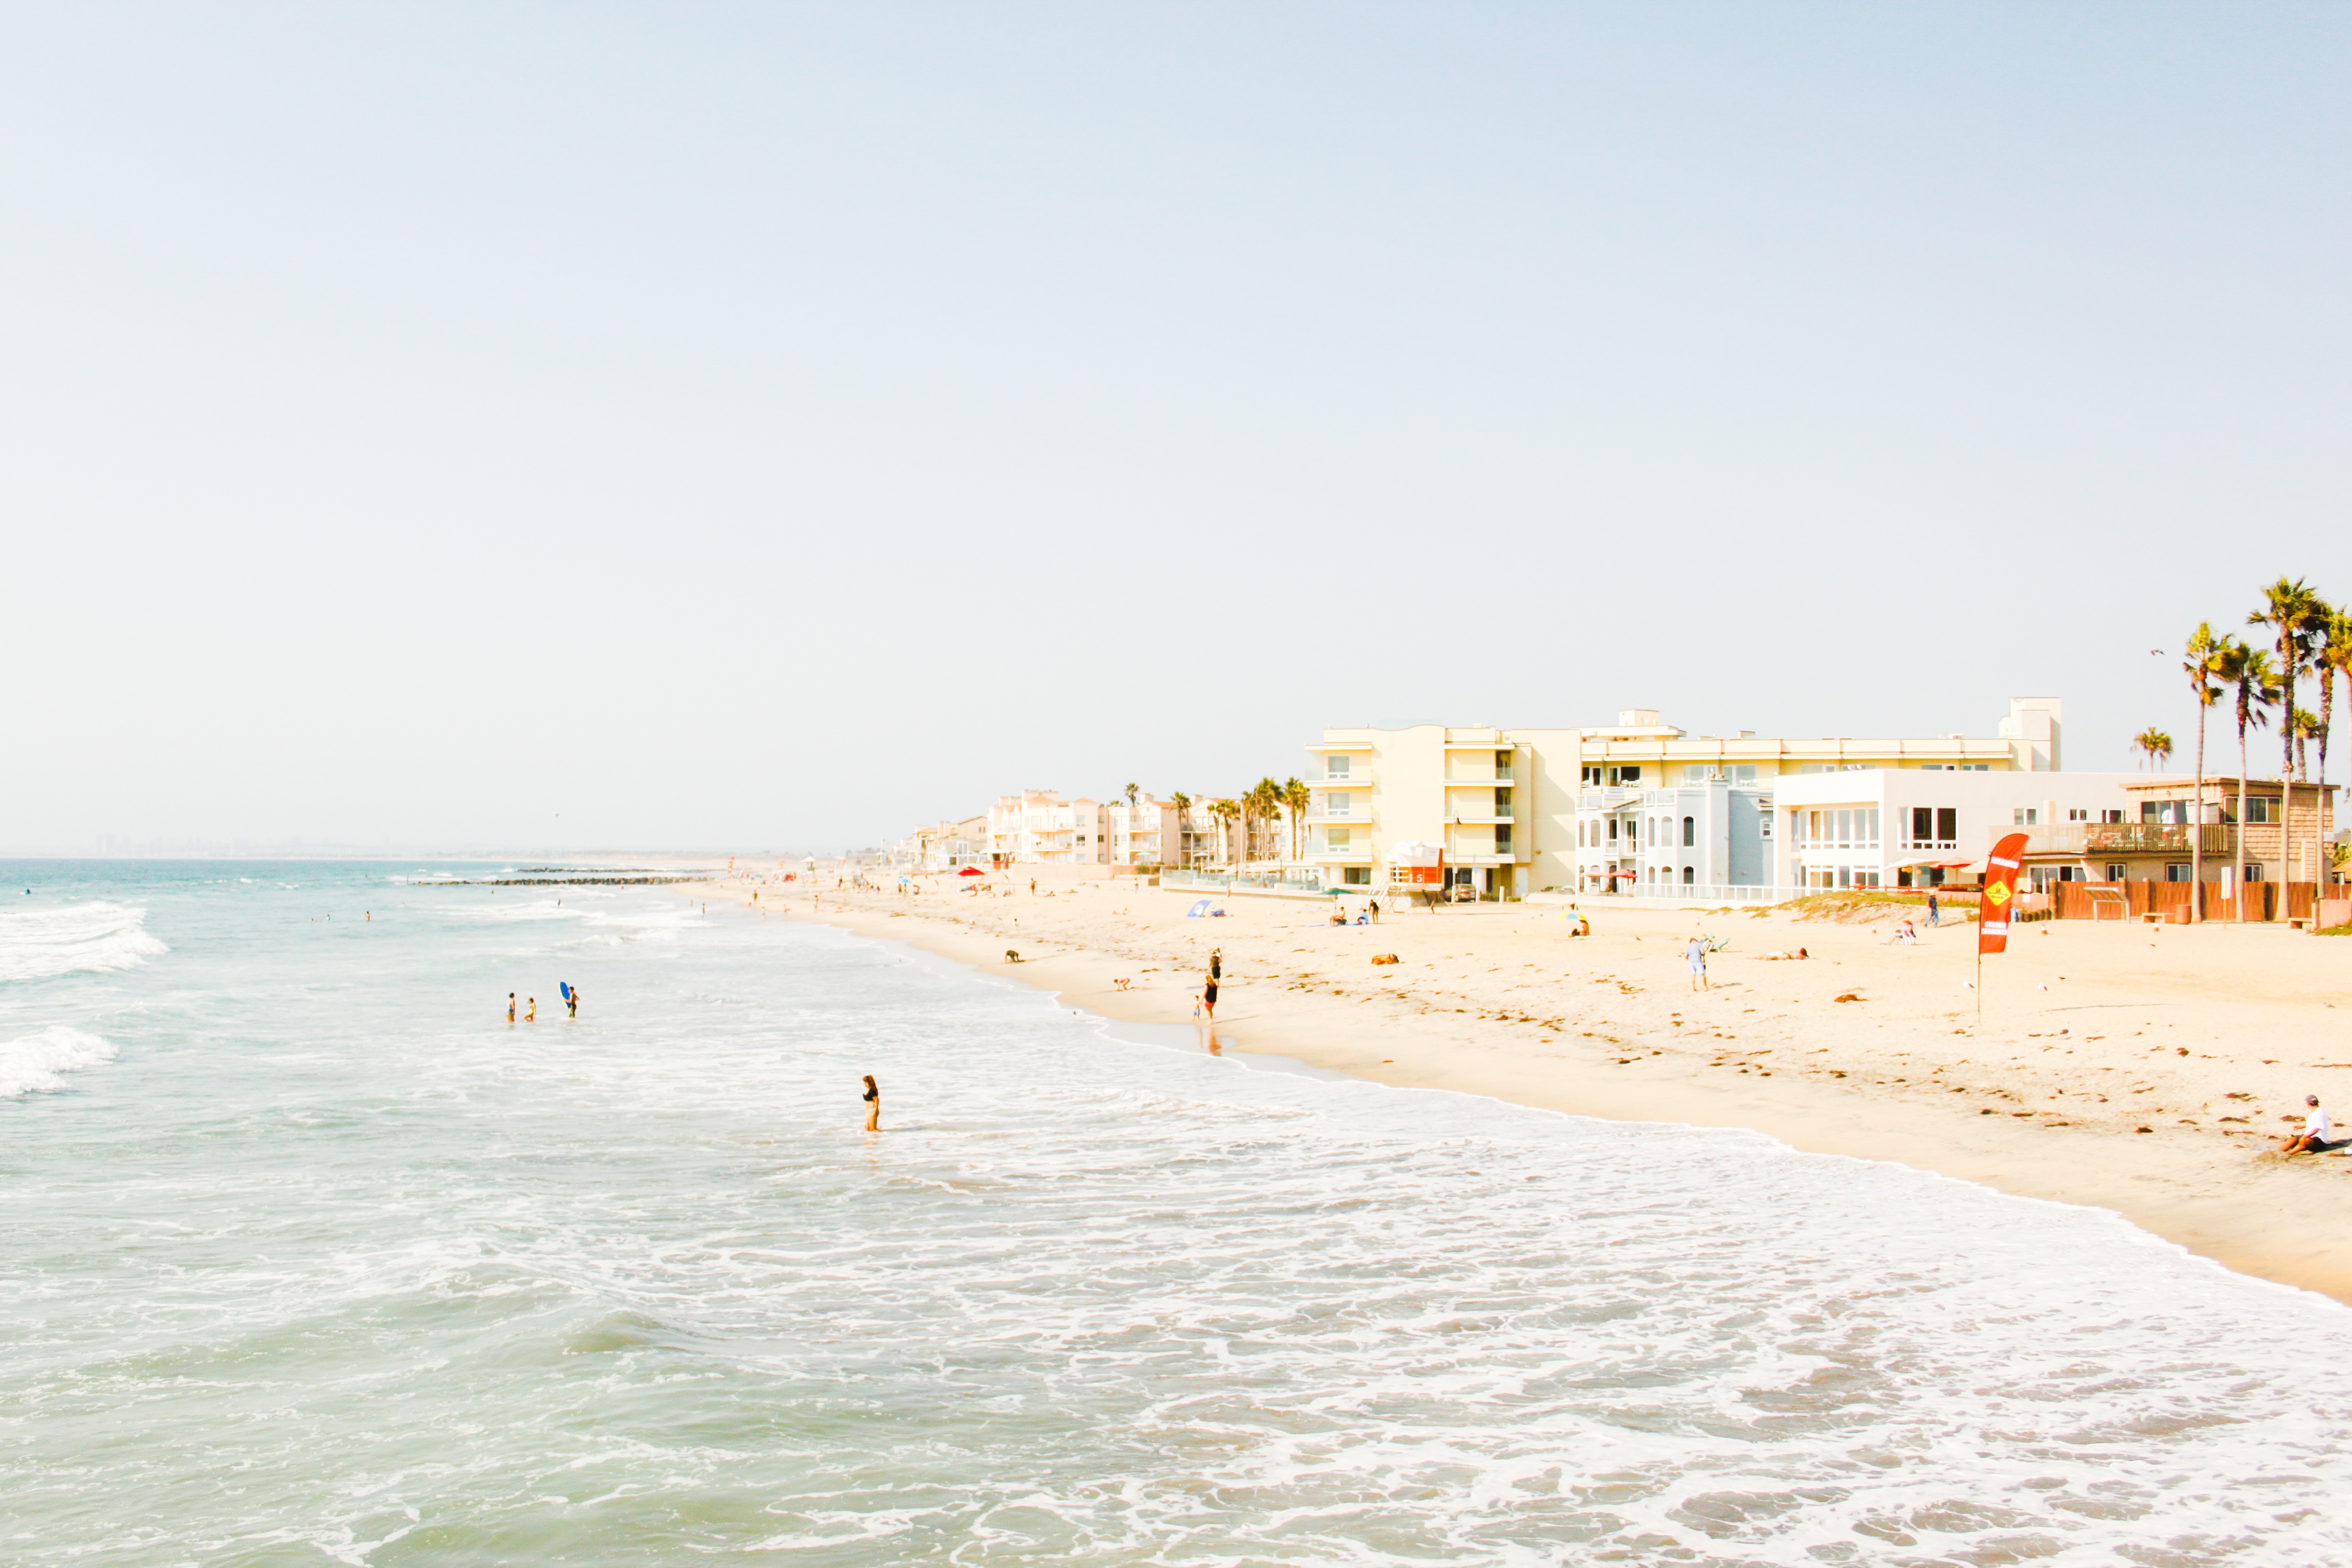
beach, sea, coast, water, sand, ocean, shore, wave, walkway, vacation, swim, bay, body of water, cape, wind wave